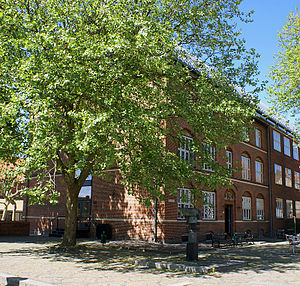
Køge / Kultur / Attraktioner og seværdigheder
Kunstmuseet Køge Skitsesamling.
Kunstmuseet Køge Skitsesamling, Køge, Danmark
Køge er en by på Østsjælland med 37.754 indbyggere i byområdet, som foruden selve Køge også omfatter Ølby Lyng, Ølsemagle Lyng, Søndre Køge, Boholte, Hastrup, Svansbjerg og Herfølge. Køge udgør dermed Danmarks 18. største byområde. Byen ligger i Køge Kommune beliggende i bunden af Køge Bugt ved Køge Ås udmunding i det østlige farvand og tilhører Region Sjælland.